Denmark High School (South Carolina)

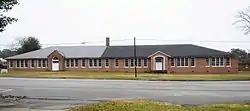

Denmark High School, located in Denmark, South Carolina, is significant as an example of Classical Revival educational architecture. The school, built in 1920, enlarged in 1932 and again in 1948, served the educational needs of the town from 1920–1985. It was listed in the National Register of Historic Places on March 29, 2001.